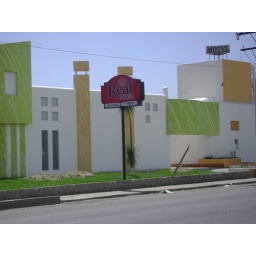
Taken from a tour bus window while I was in Mazatlan, Mexico the summer of 2008